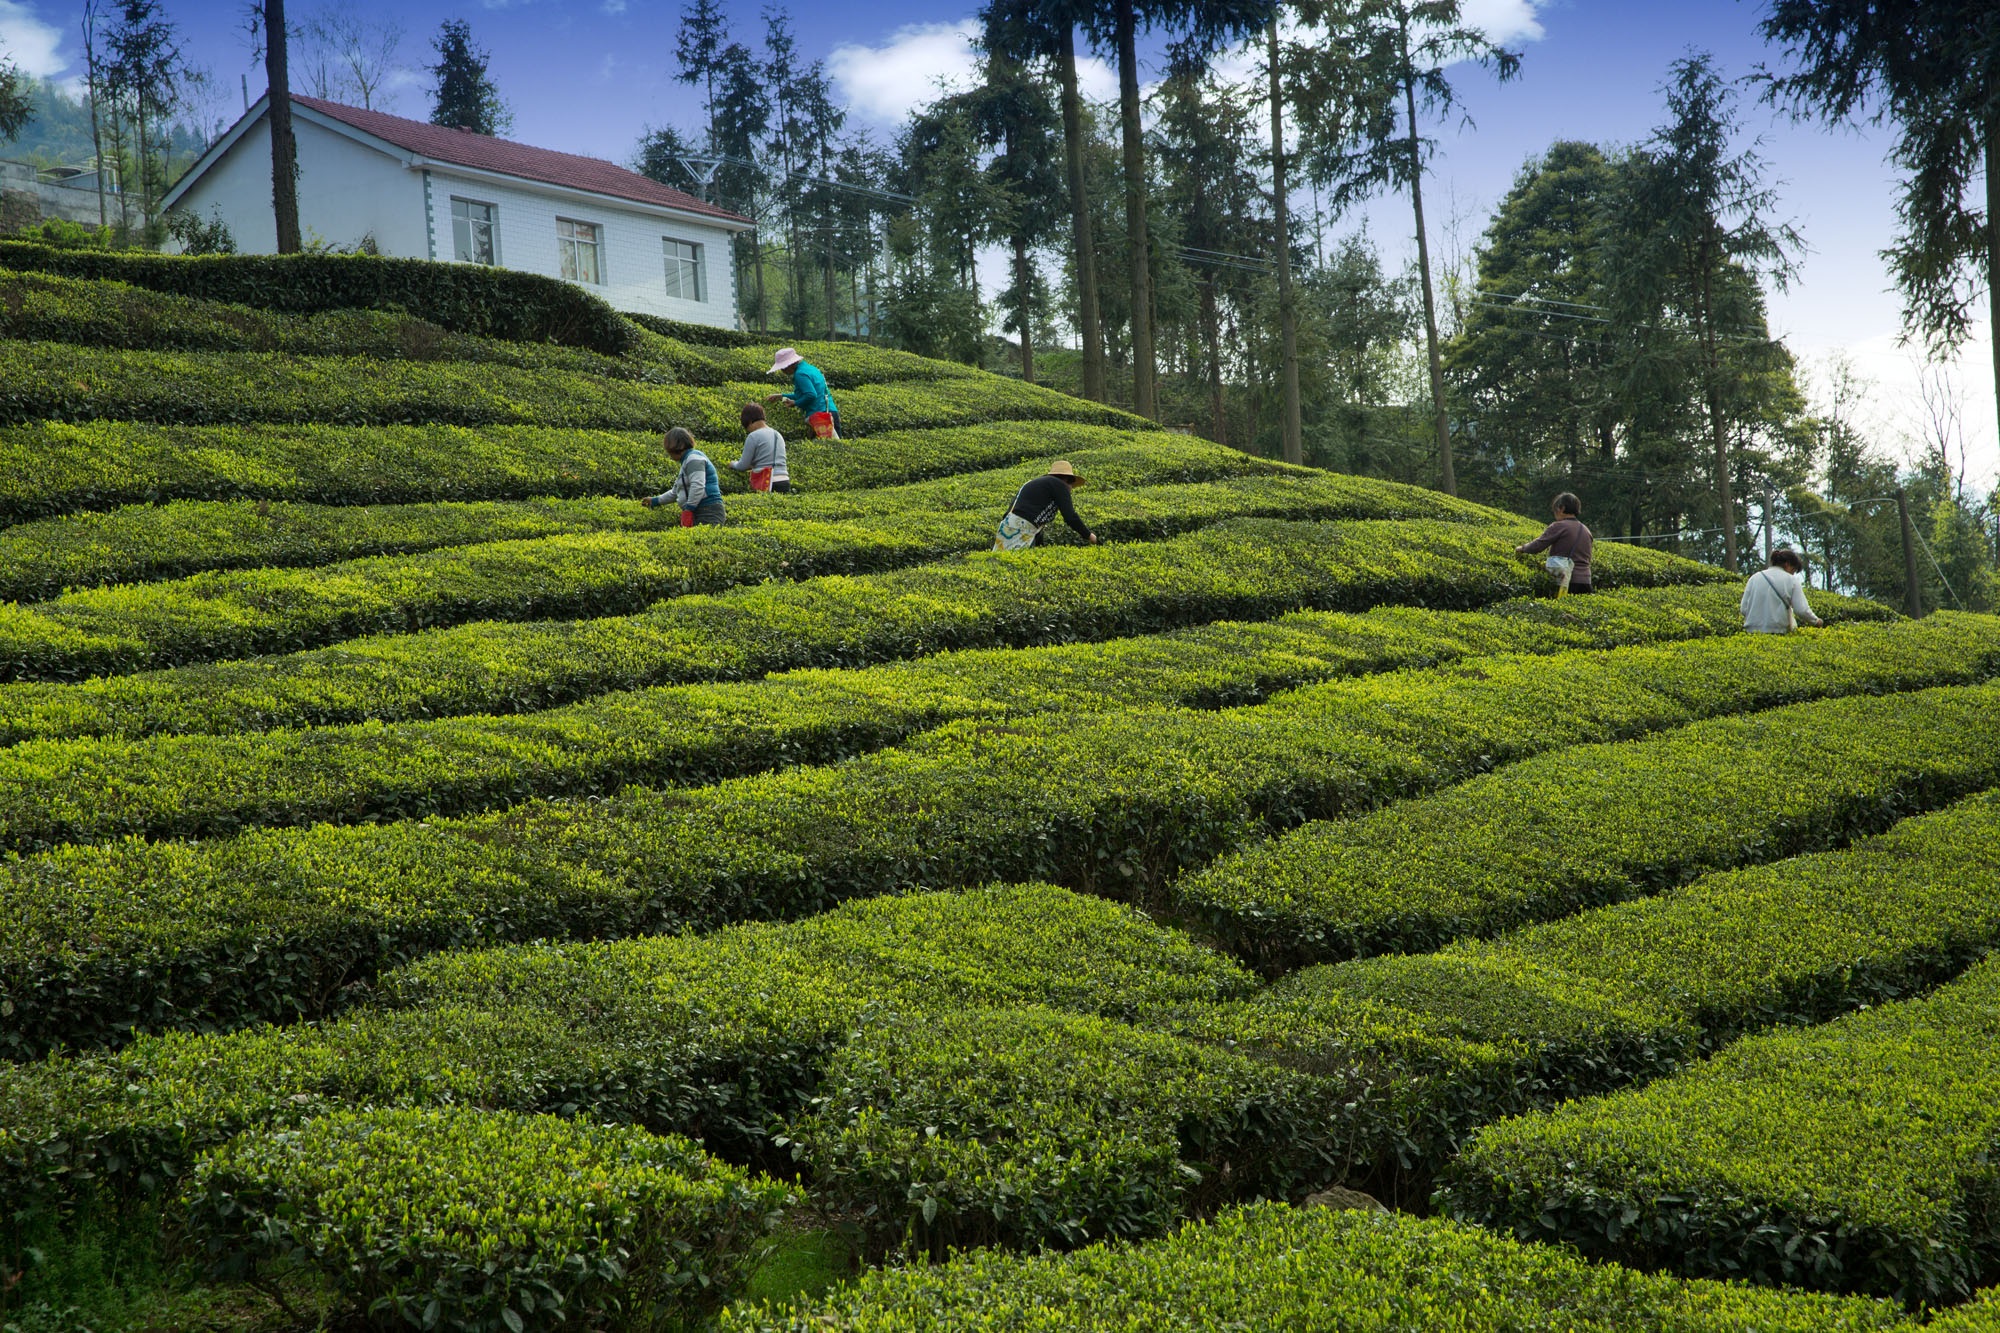
plant, field, lawn, flower, botany, agriculture, garden, shrub, plantation, hedge, rural area, tea garden, darjeeling tea, tea grower, wufeng, yichang